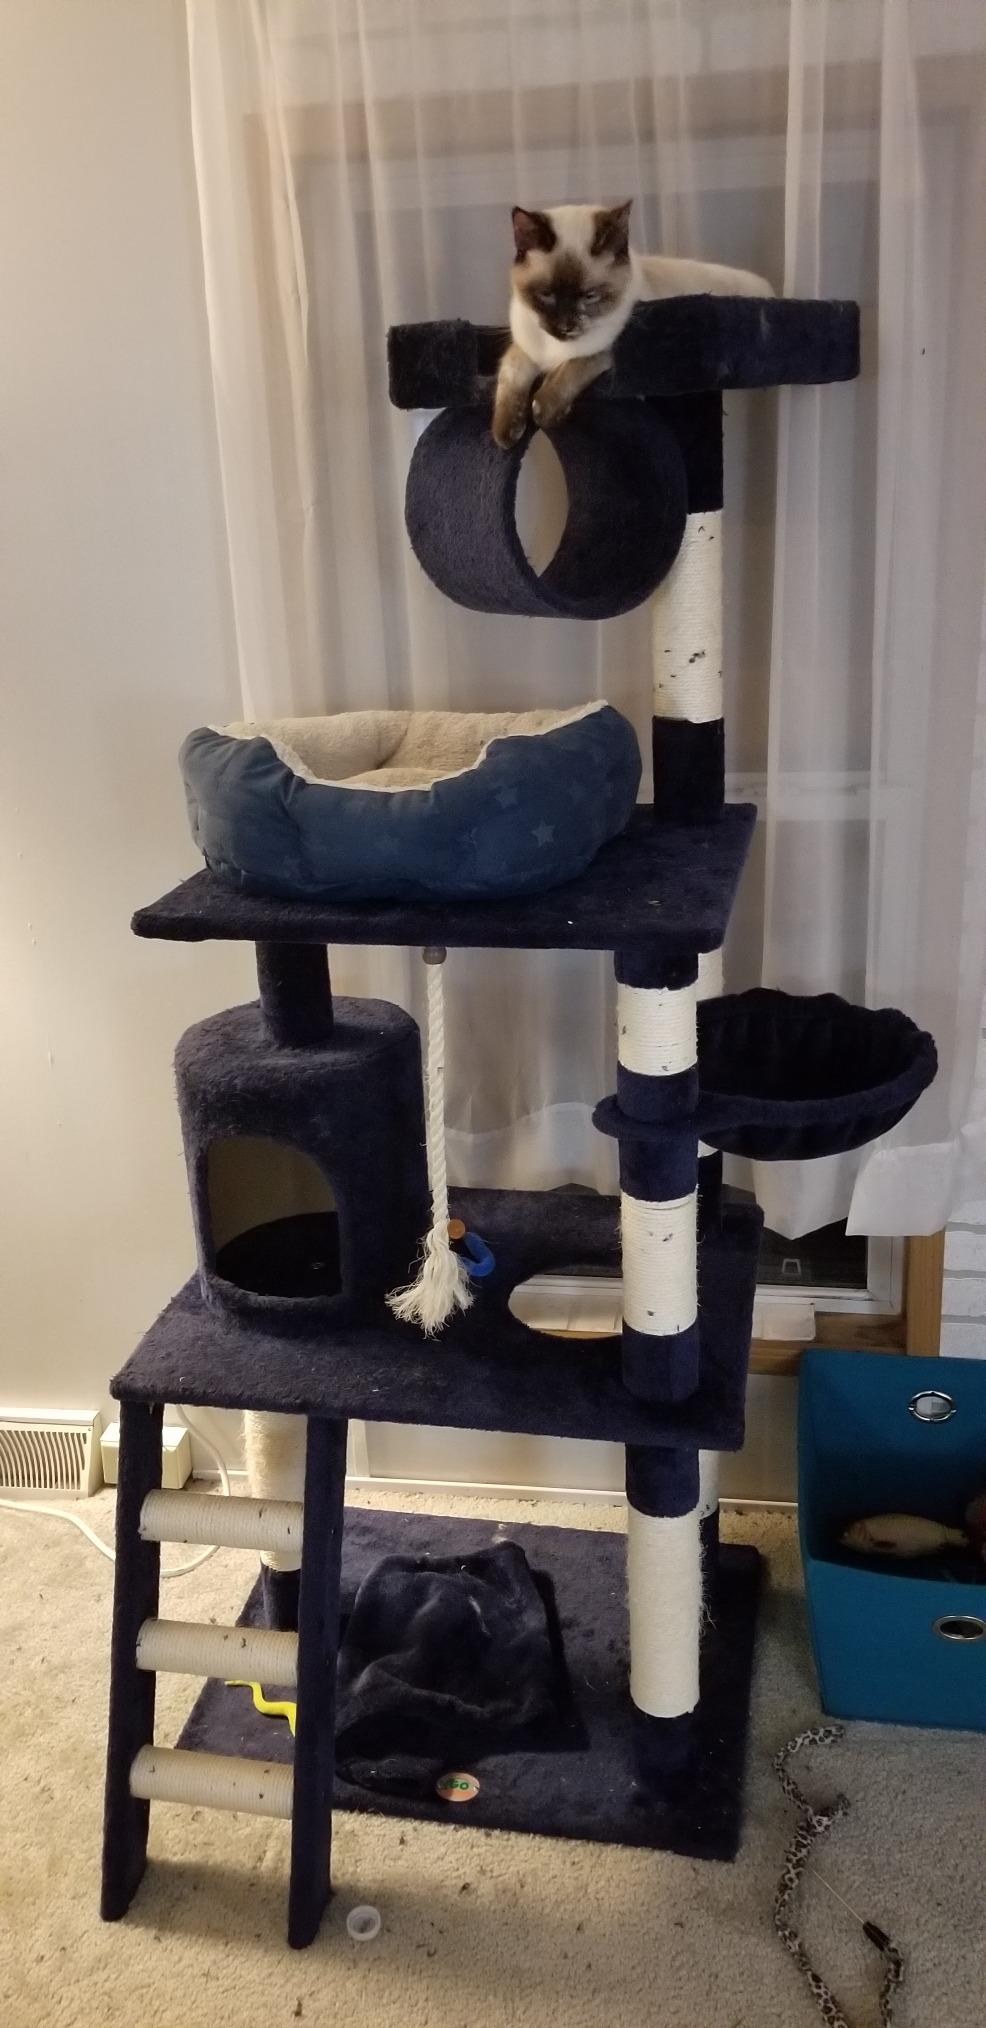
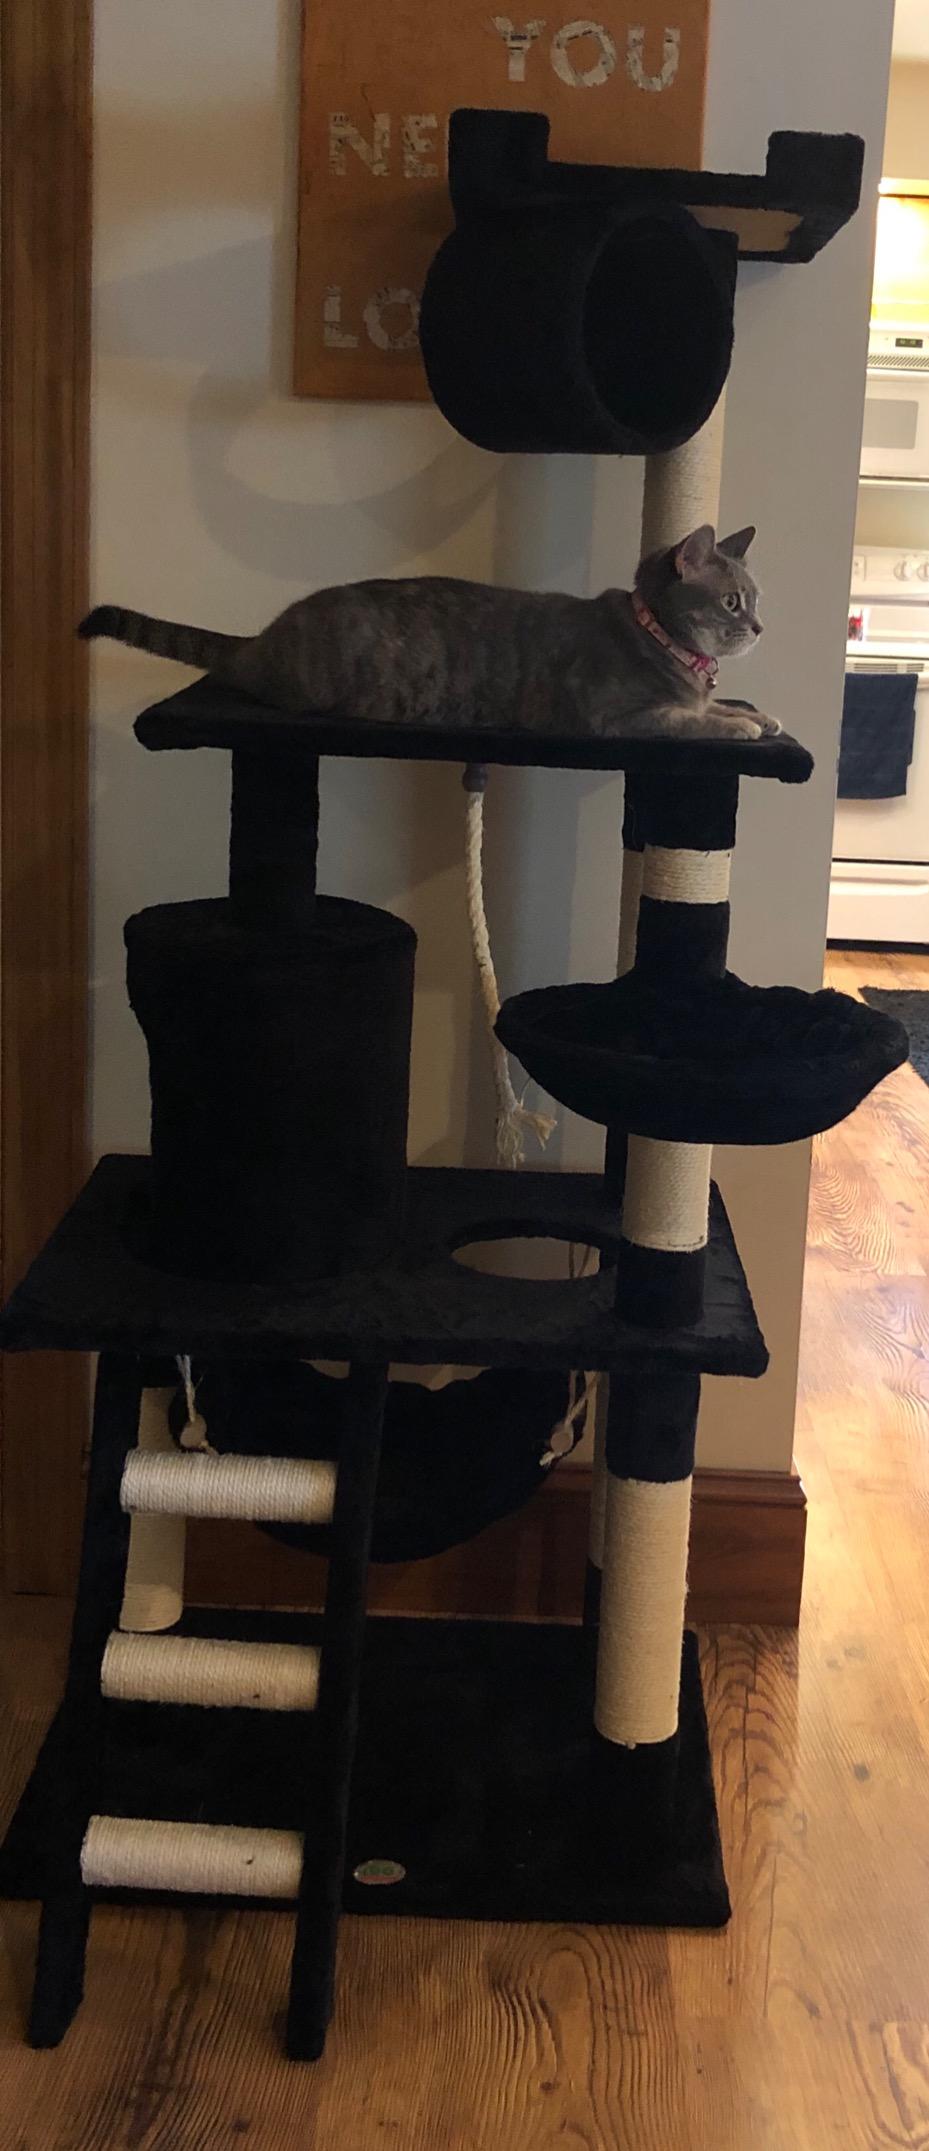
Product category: items_cat tree
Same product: no